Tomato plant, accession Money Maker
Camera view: bottom (45 deg); turntable rotation: 0 degrees
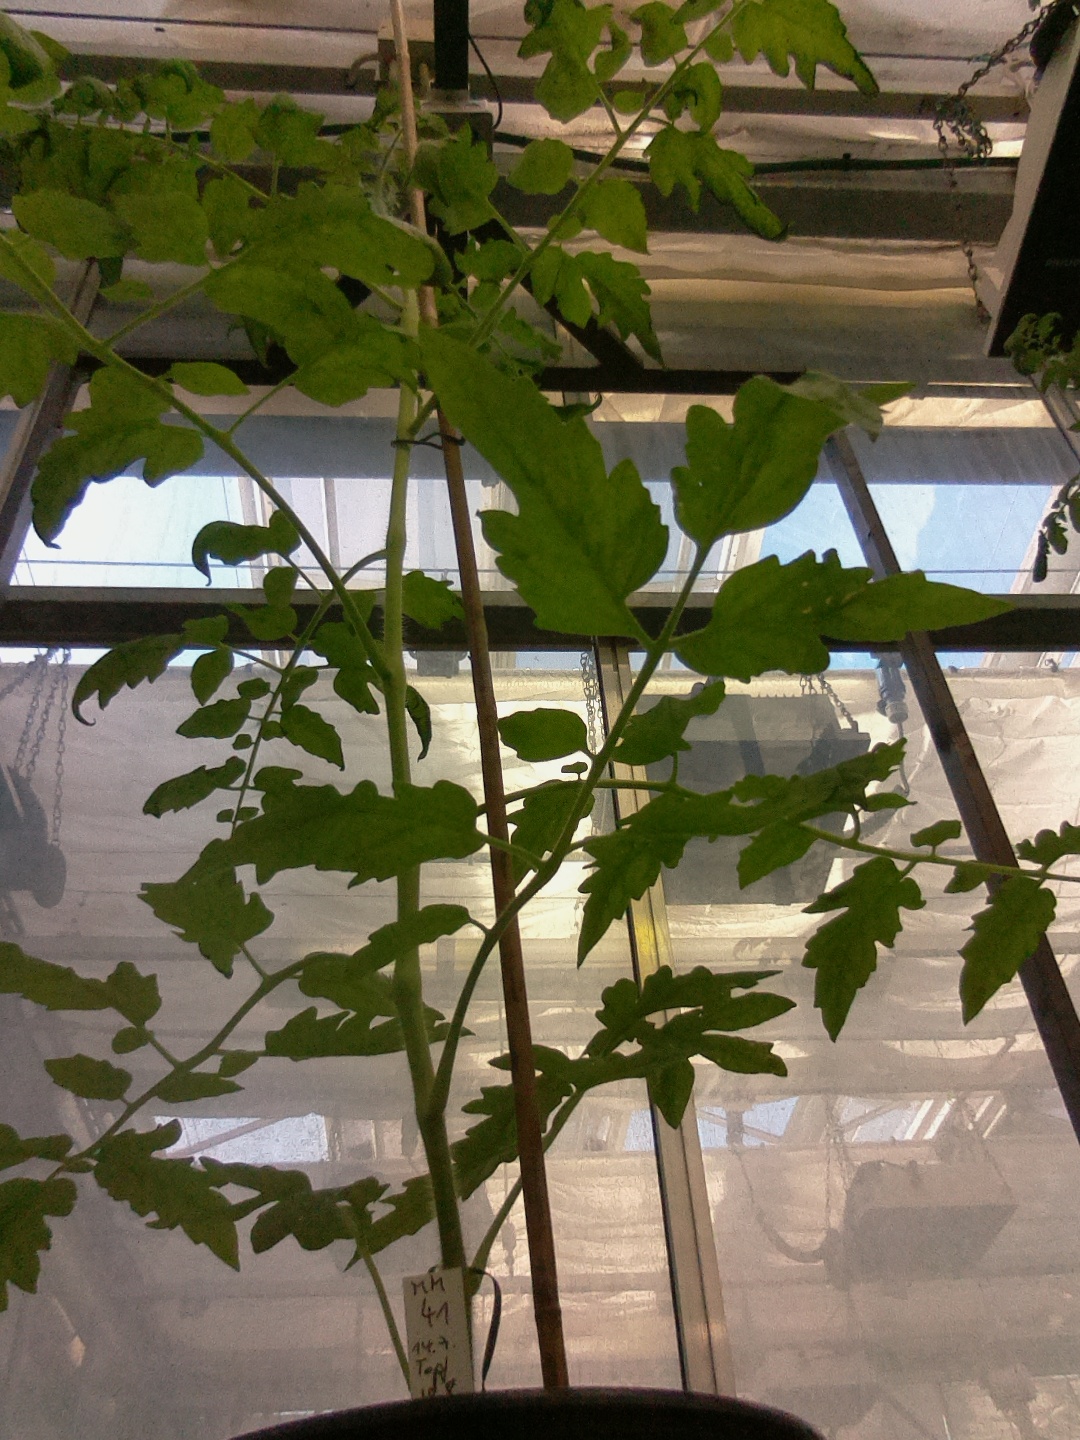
BBCH growth stage 53: 3 inflorescences visible